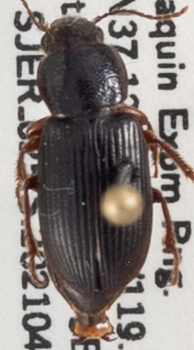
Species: Dicheirus piceus
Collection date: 2021-04-14 04:00:00
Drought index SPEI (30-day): -1.012
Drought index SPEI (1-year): -1.69
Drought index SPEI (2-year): -1.642